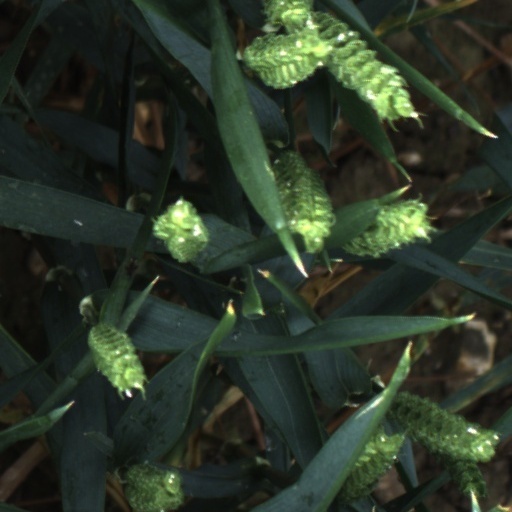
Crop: wheat